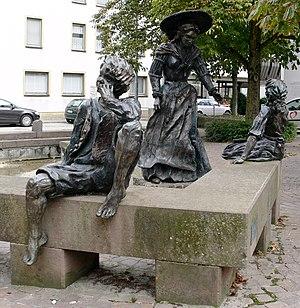
Danielle Bigata née le 1ᵉʳ mai 1941 à Bordeaux est une sculptrice française.